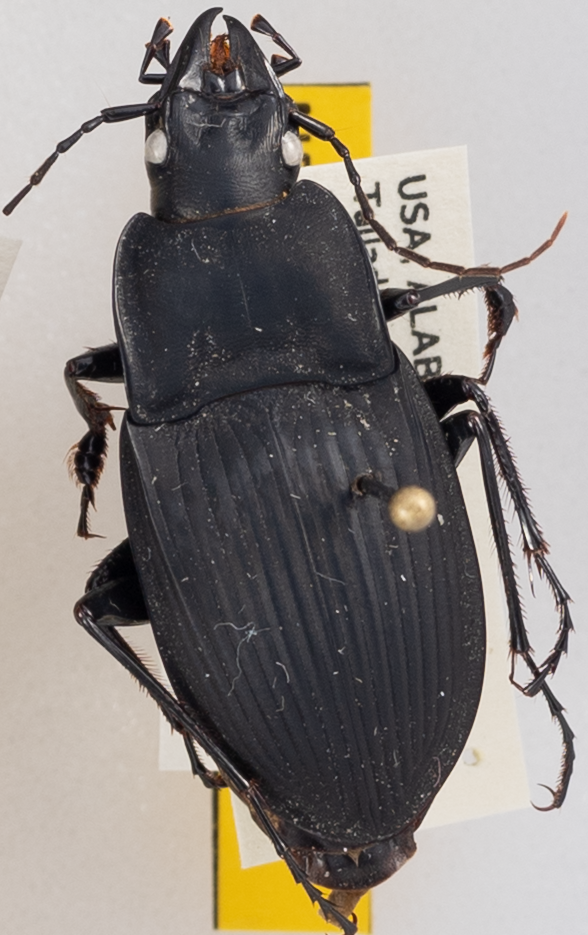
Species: Dicaelus dilatatus
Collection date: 2021-08-17
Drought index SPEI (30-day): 0.364
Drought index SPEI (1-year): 1.01
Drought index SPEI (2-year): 2.09